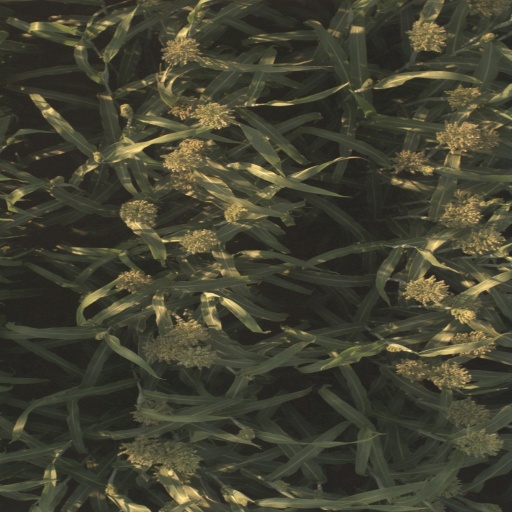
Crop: sorghum